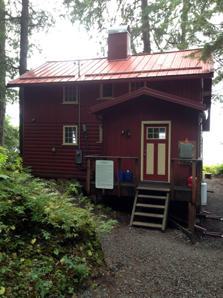
Building: Ernest Gruening Cabin
Country: United States of America
Year built: 1947
Historic house in Alaska, United States United States historic place Ernest Gruening Cabin U.S. National Register of Historic Places Alaska Heritage Resources Survey Location 0.5 miles (0.80 km) west of Mile 26 Glacier Highway Nearest city Juneau, Alaska Coordinates 58°29′37″N 134°47′12″W / 58.49361°N 134.78667°W / 58.49361; -134.78667 Area 1 acre (0.40 ha) Built 1947 ( 1947 ) Built by Fred Jacobsen; Hunt Gruening Architect Malcom MacKay NRHP reference No. 92000633 AHRS No. JUN-119 Added to NRHP June 8, 1992 The Ernest Gruening Cabin is a historic rural cabin in Juneau, Alaska , United States, and the centerpiece of Ernest Gruening State Historical Park .  It is a 1 + 1 ⁄ 2 -story wood-frame structure located 26 miles (42 km) north of the city on the Glacier Highway .  It is the only building associated with the life of Ernest Gruening , governor of the Alaska Territory 1939–53, other than the Alaska Governor's Mansion .  The cabin was built on land Gruening leased (and later purchased) from the United States Forest Service , and was built by local laborers including Gruening's son Hunt.  The cabin measures 24 feet (7.3 m) by 28 feet (8.5 m), with a gable roof and a large fieldstone chimney.  Its exterior is finished in shiplap siding milled to resemble unfinished logs.  The interior consists of a single large chamber, with a circular stairway leading to a sleeping loft above.  The kitchen area is set apart from the rest of the space by different flooring, an alteration by Gruening's grandson.  The property is now a state historic site. The cabin was listed on the National Register of Historic Places in 1992. See also National Register of Historic Places listings in Juneau, Alaska References